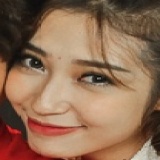
ca sĩ Khổng Tú Quỳnh